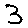
Label: 3